List of demolished buildings and structures in Melbourne

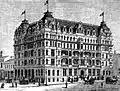
Queen's Coffee Palace design, 1888

The headquarters of the Equitable Life Assurance Society of the United States opened on Collins Street on the northwest former of Elizabeth Street in 1896. German-born American architect Edward Raht designed it as "the grandest building in the Southern Hemisphere and to last forever", a seven-story structure of massive proportions. In the style of the skyscrapers then being built in New York, like them it had an internal steel frame, but facades of structural granite. Its construction took five years and cost £500,000, and at , it was one of the tallest buildings in Melbourne at the time.